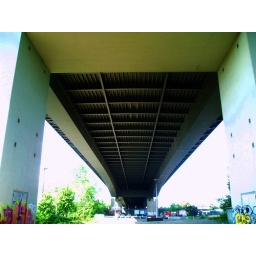
under a highway bridge (Diplodocus in Duisburg/ Hochfeld)